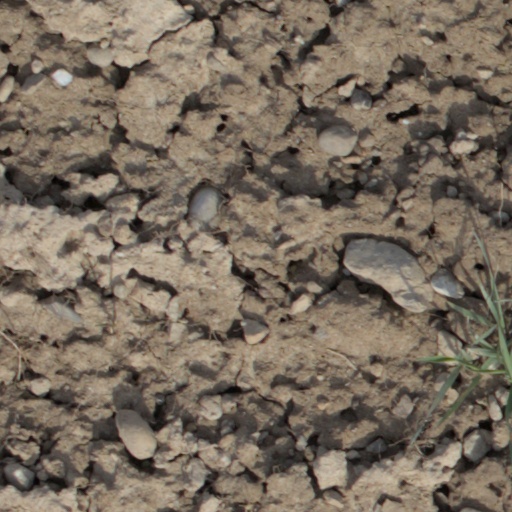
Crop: wheat